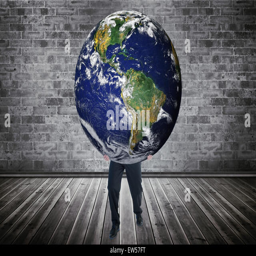
composite image of businessman carrying the world